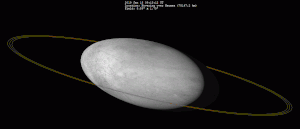
Hauméa, officiellement désignée comme (136108) Haumea soit (136108) Hauméa en français, est une planète naine transneptunienne du Système solaire membre de la ceinture de Kuiper.